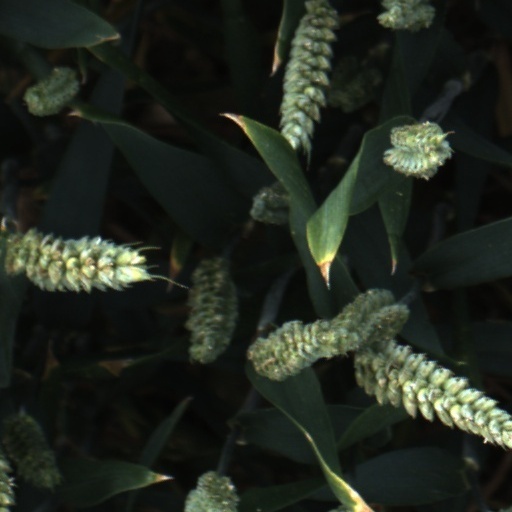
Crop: wheat